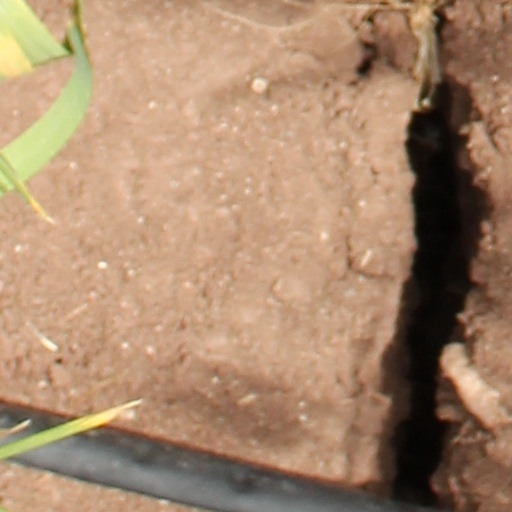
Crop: wheat